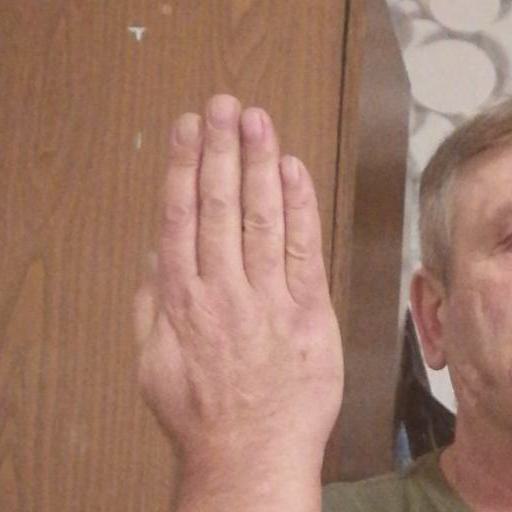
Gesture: stop_inverted